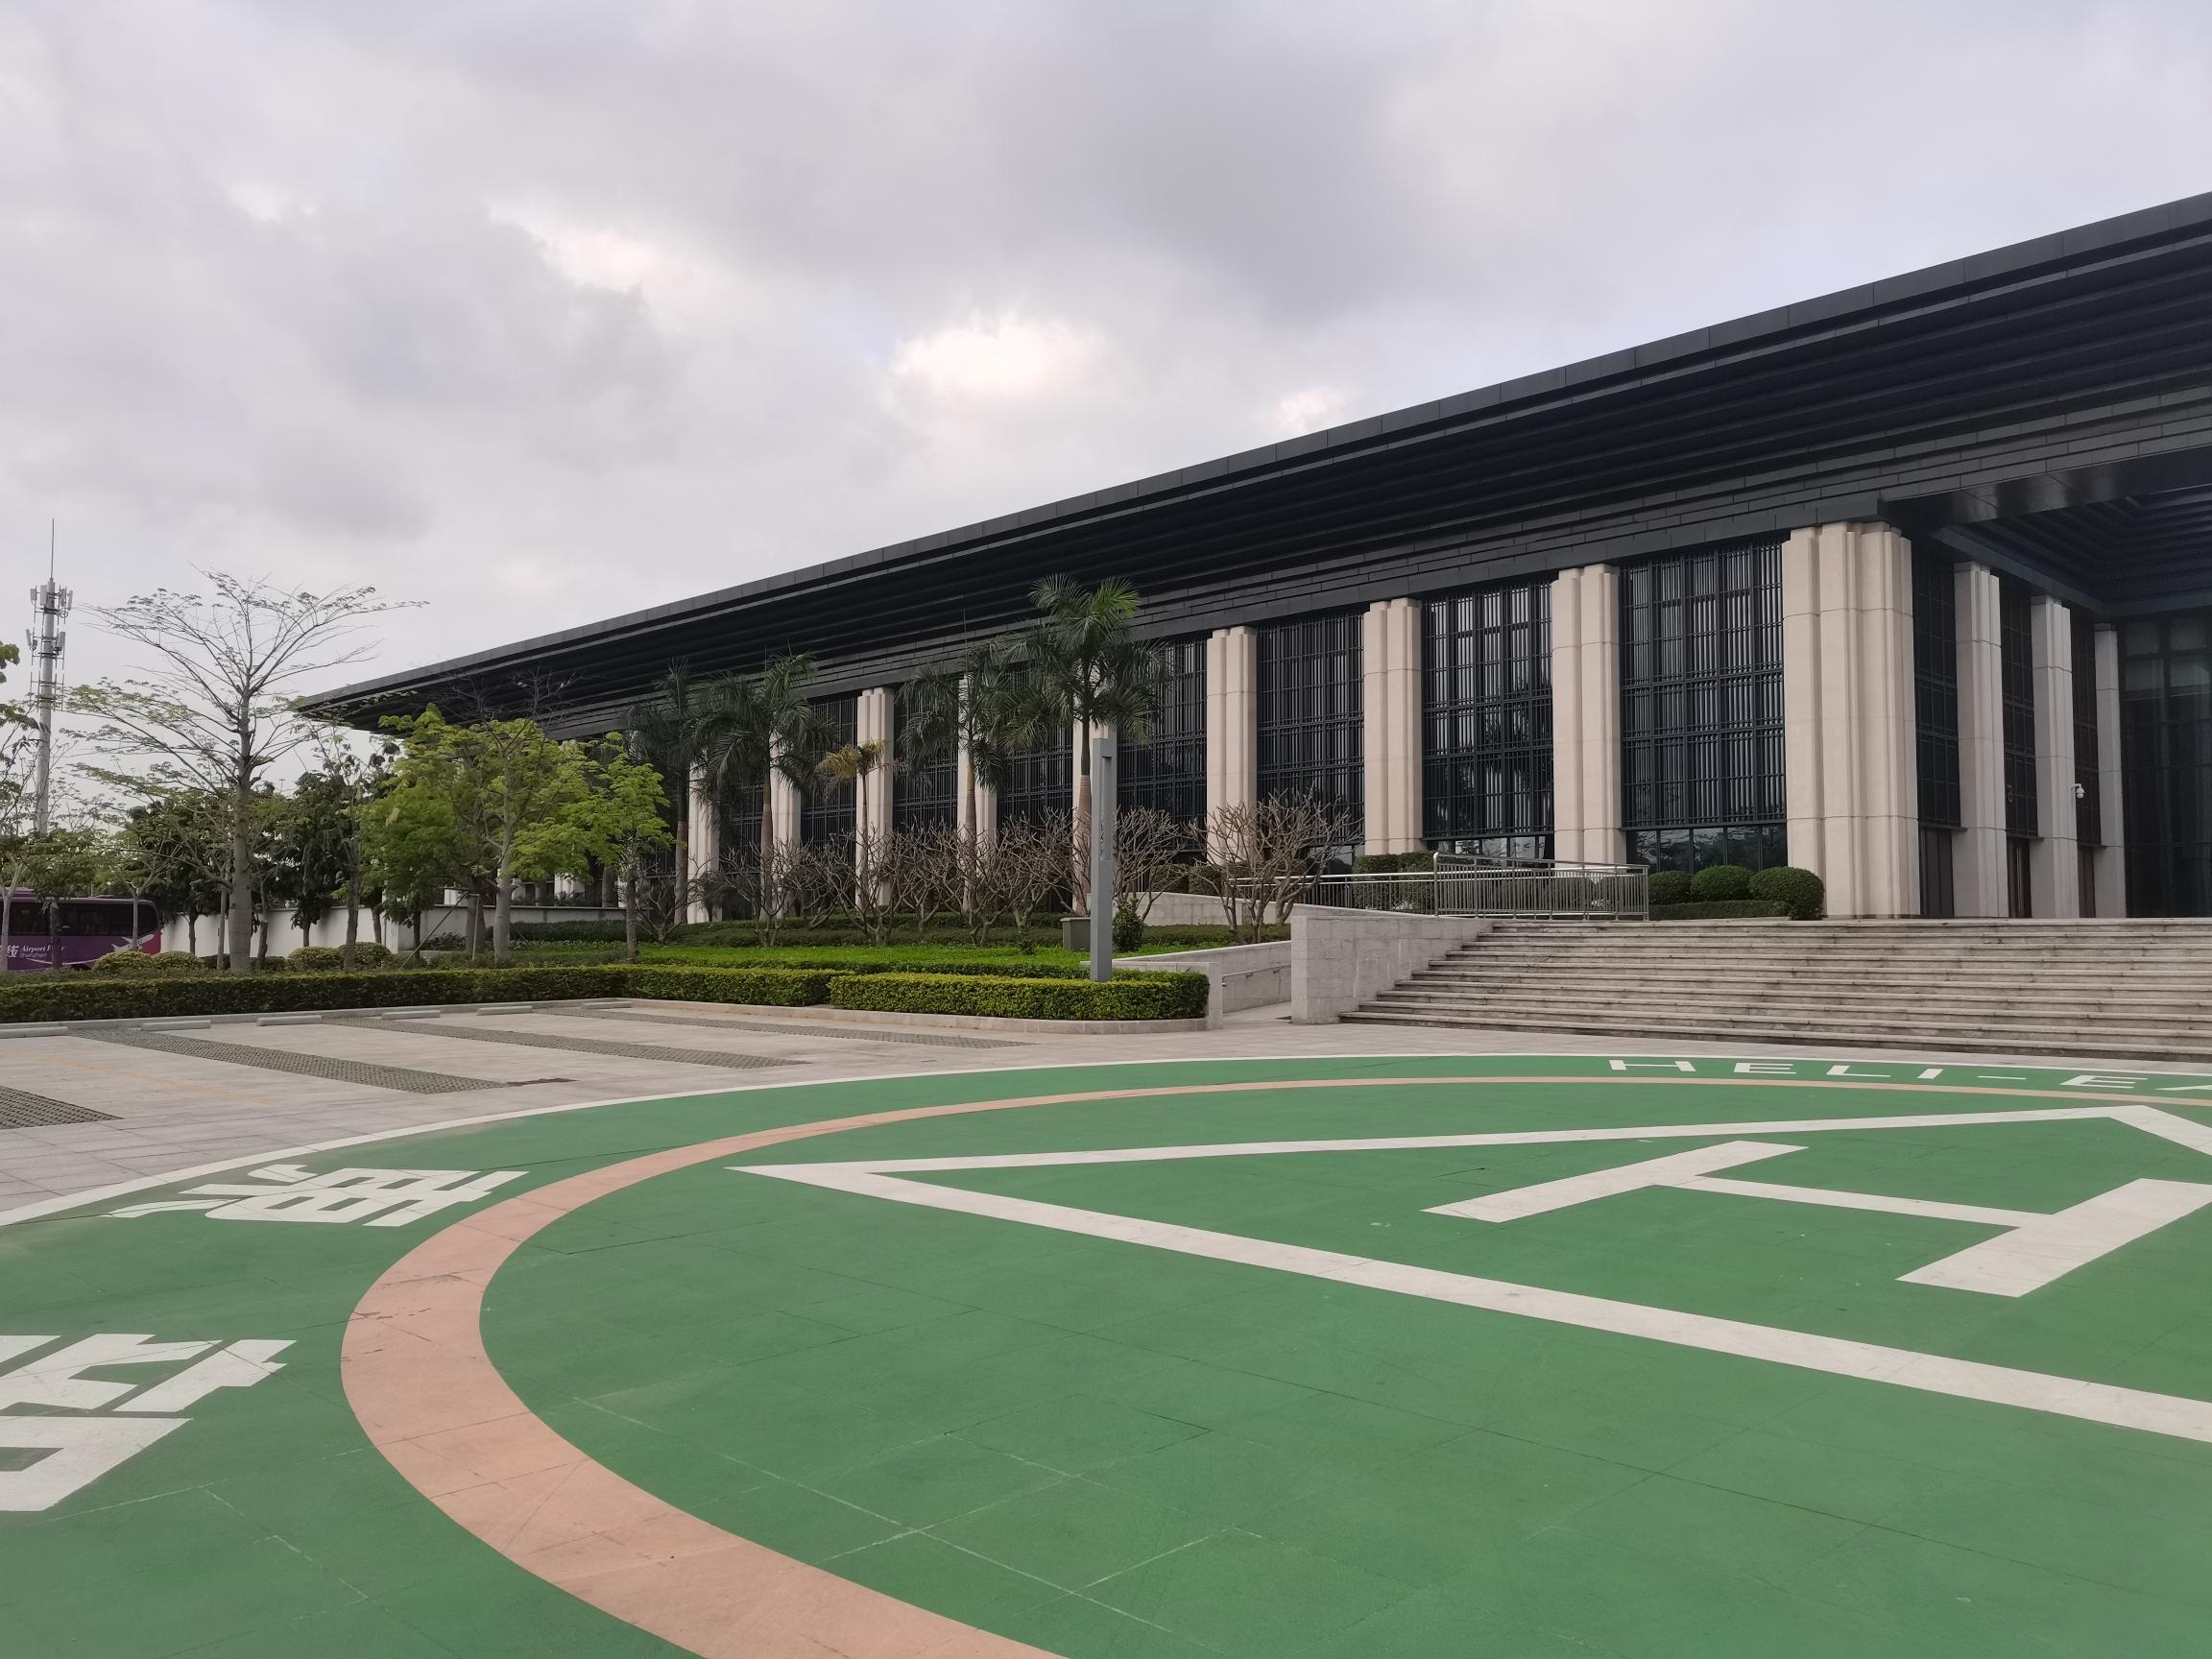
地标名称：燕子湖国际会展中心
所在城市：深圳市·坪山区